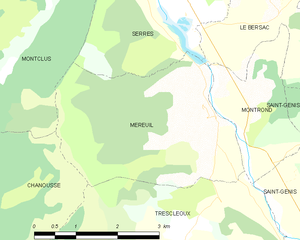
Carte des communes françaises: Méreuil